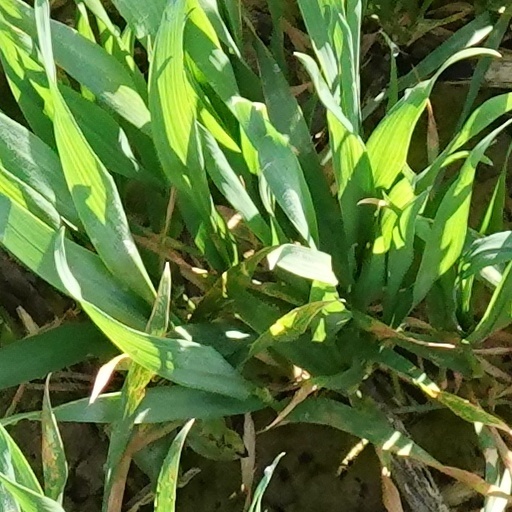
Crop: wheat